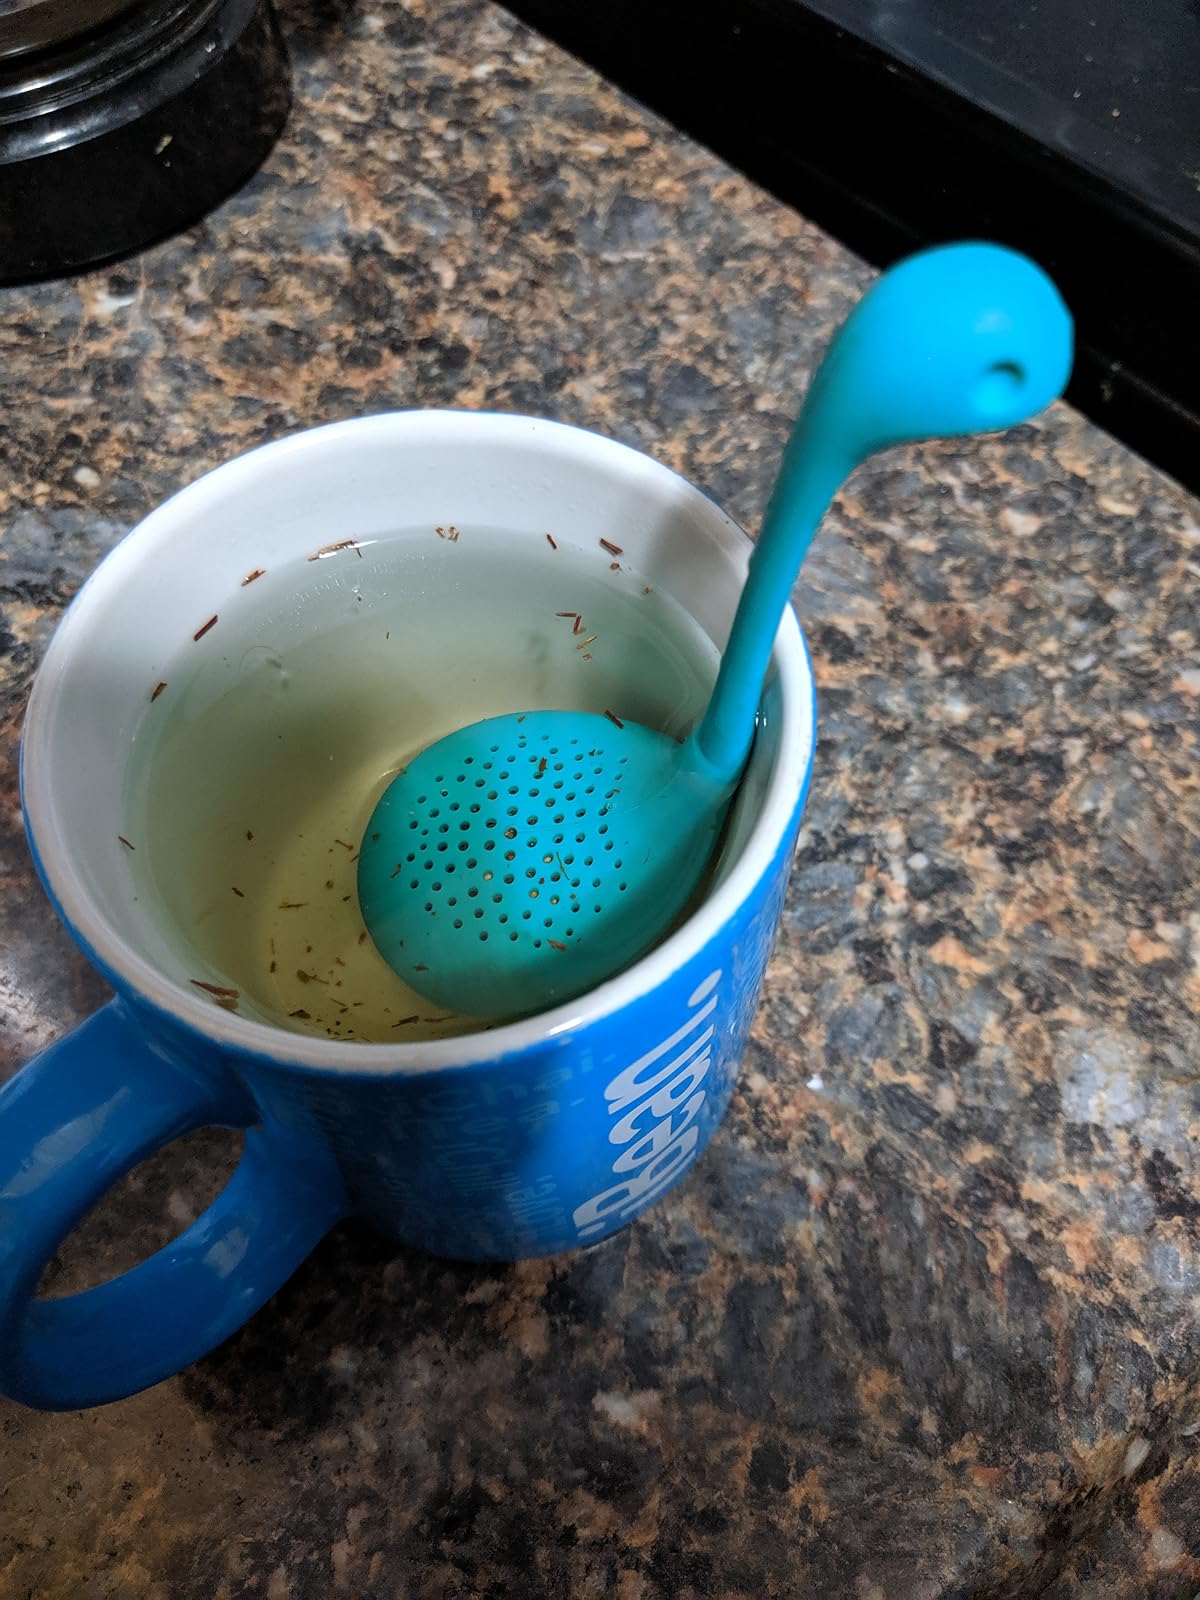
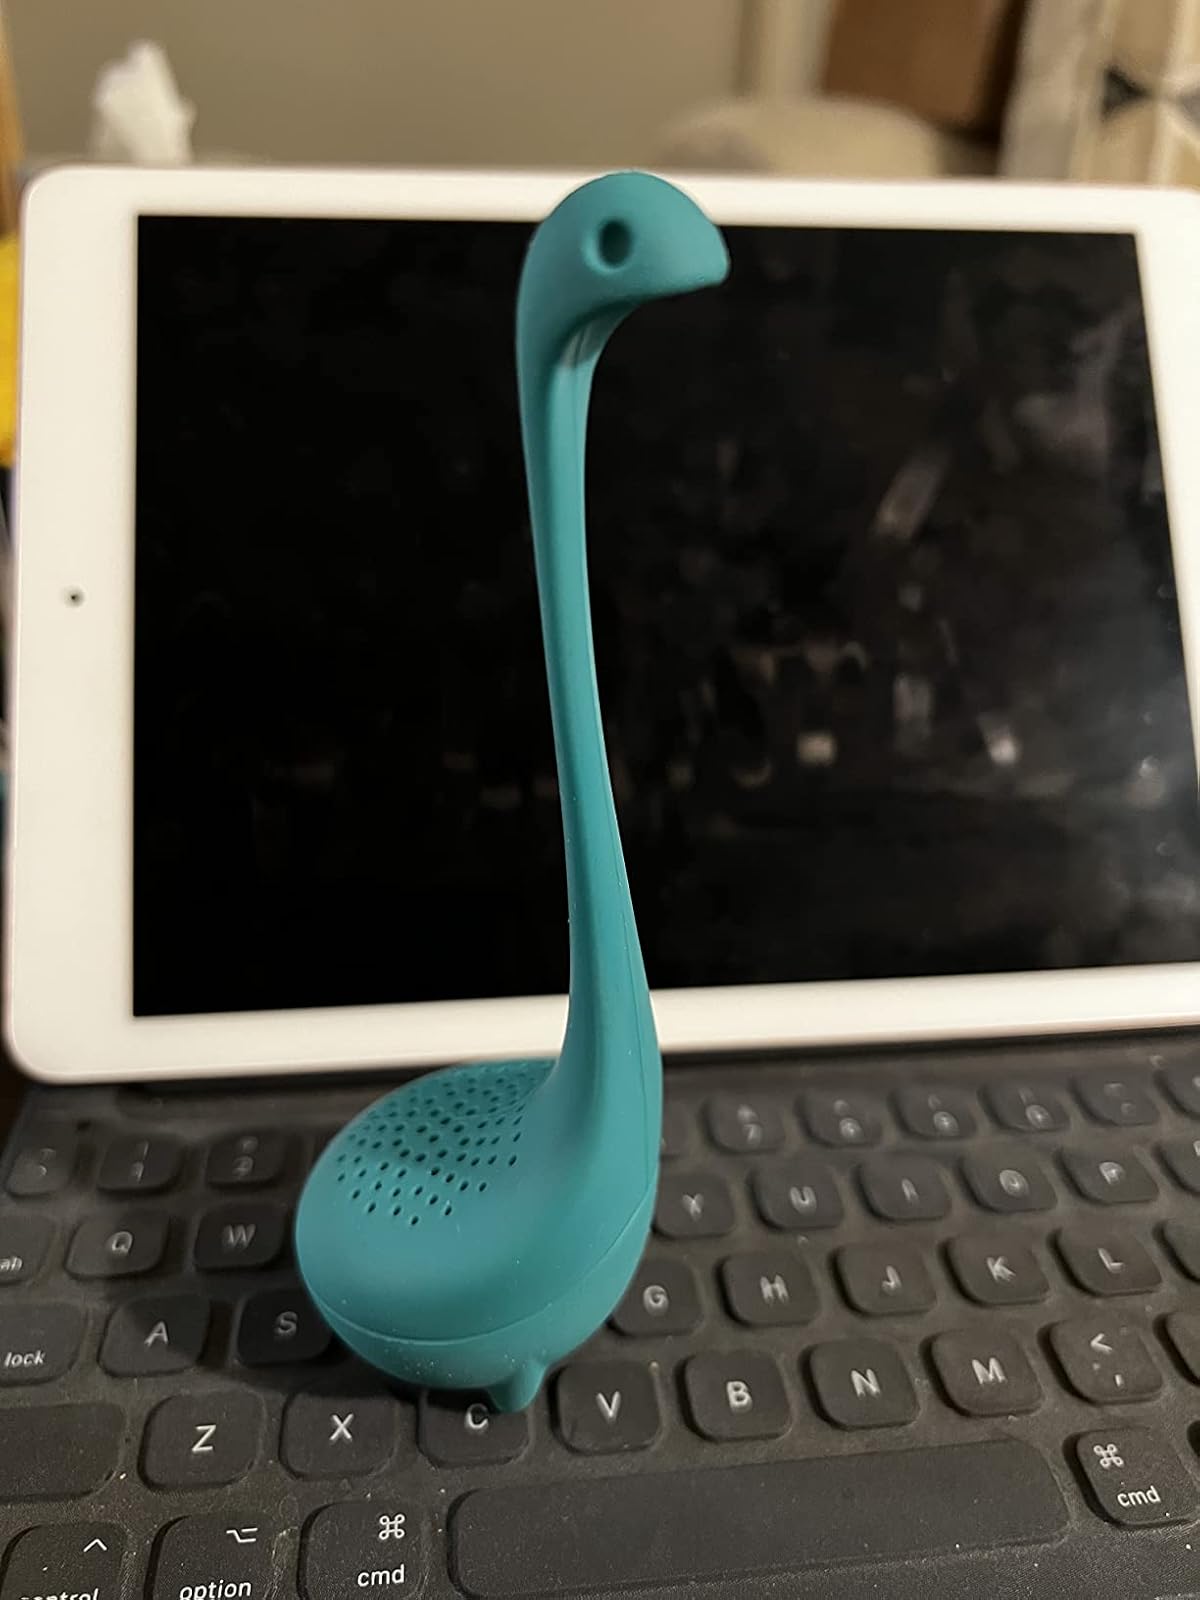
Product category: items_tea
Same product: yes